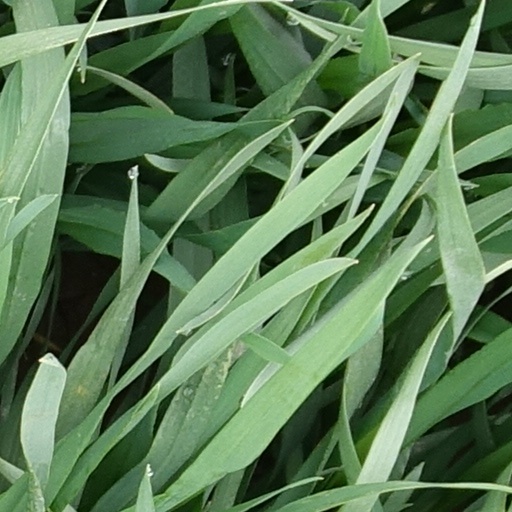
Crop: wheat